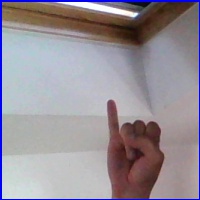
Letra: I